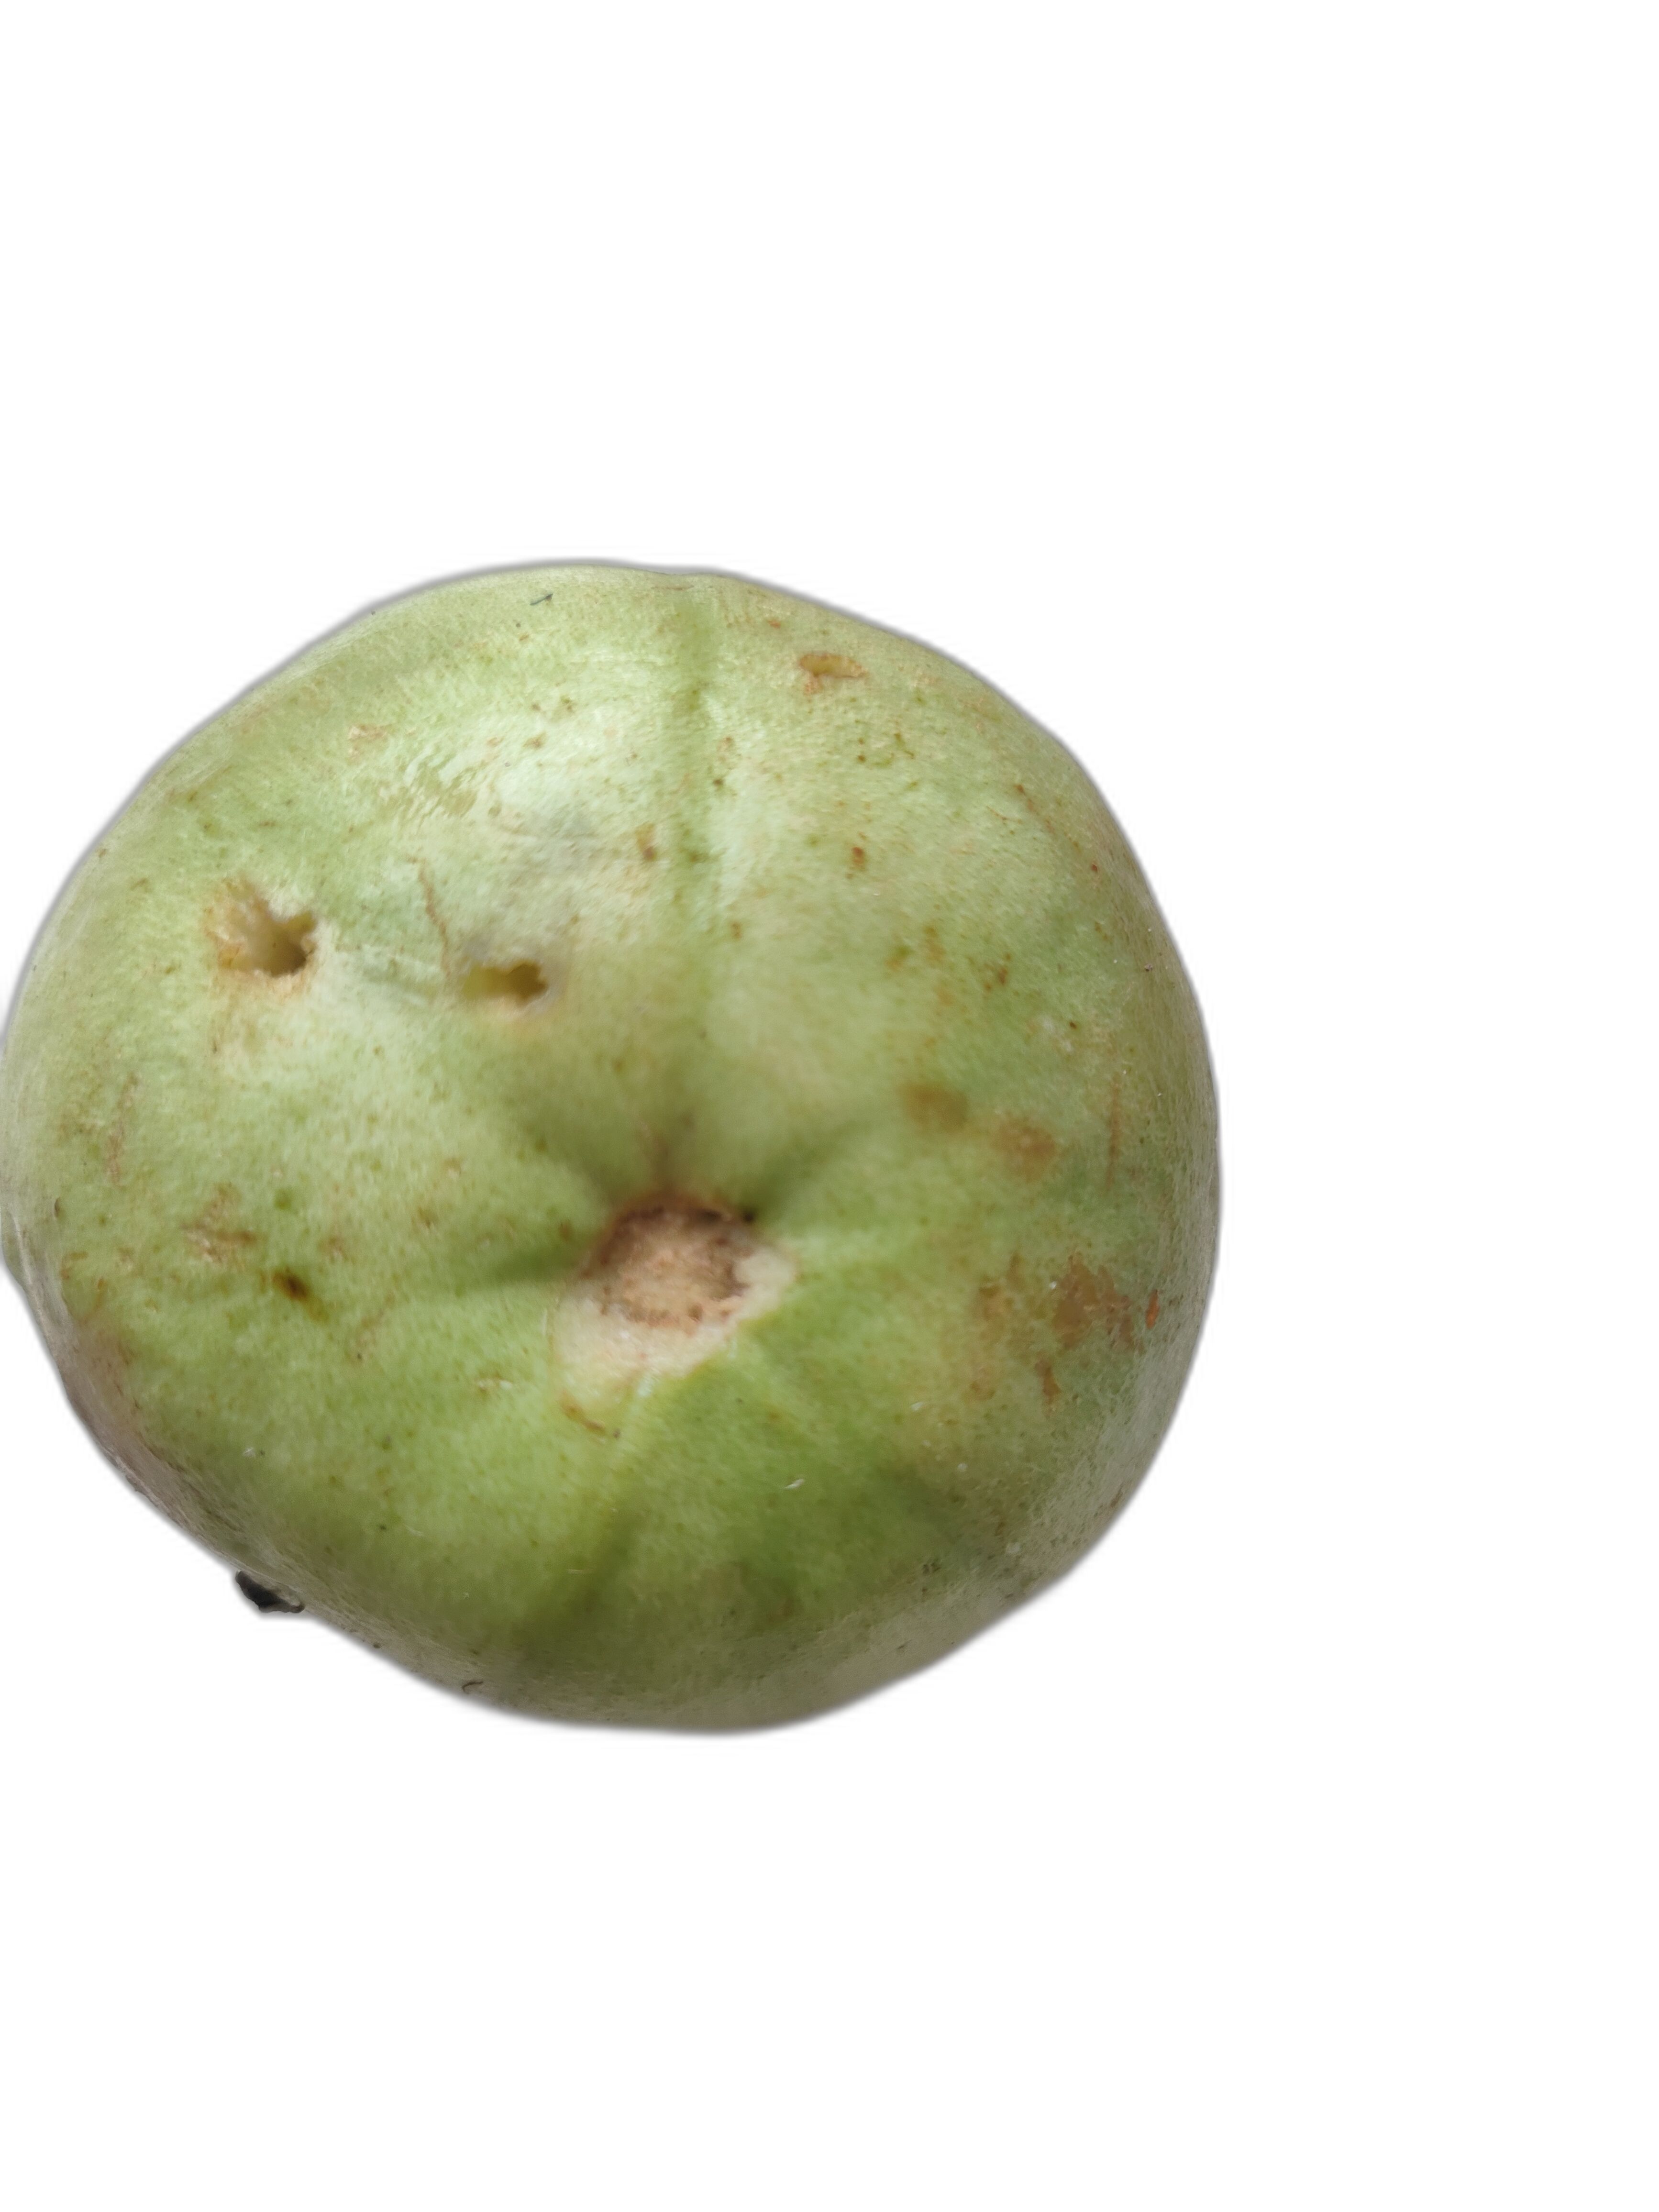
Plant part: fruit
Disease: Styler end root